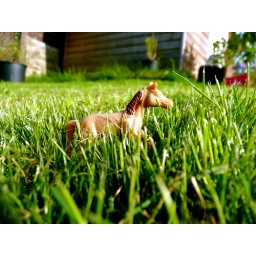
horse in the grass